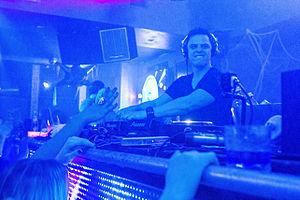
Markus Schulz, né le 3 février 1975 à Eschwege, est un disc jockey et producteur de musique allemand. Son style musical de prédilection est la trance. Il réside à Miami.